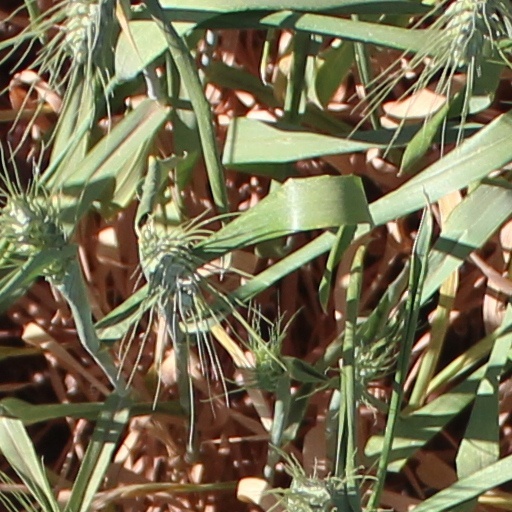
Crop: wheat